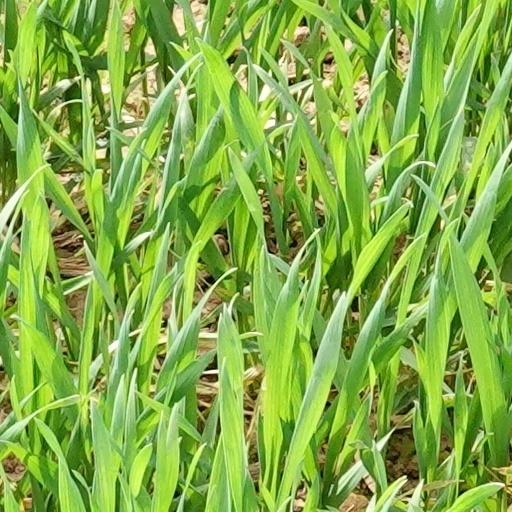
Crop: wheat